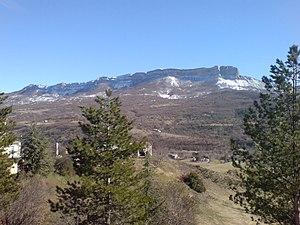
Amirat est une commune française située dans le département des Alpes-Maritimes, en région Provence-Alpes-Côte d'Azur.